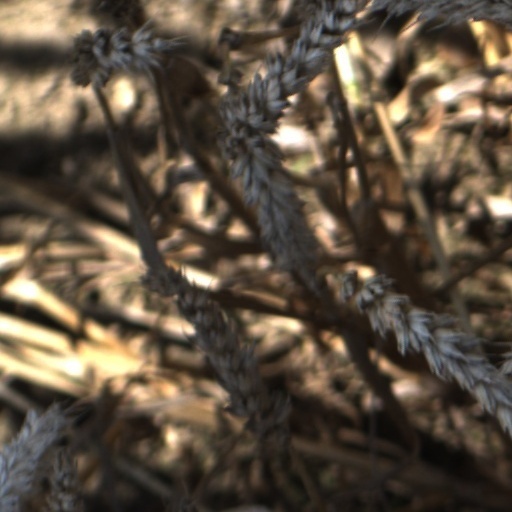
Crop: wheat